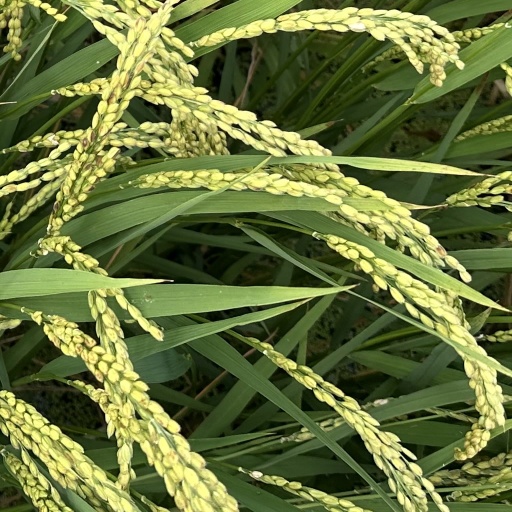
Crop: rice